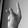
ASL letter: K